Bengt Ollén

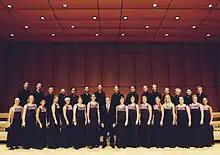
Bengt Ollén's choir Sofia Vokalensemble in 2014

Ollén was born in Lidköping, Sweden. After studying mechanical engineering at Chalmers University of Technology in Gothenburg Ollén received his Master's Degree in 1976. After briefly working at Swedish ball-bearing company SKF in Gothenburg he decided that he loved music more than mechanics. Ollén then studied music at the Högskolan för scen och musik at the University of Gothenburg in Sweden for professors Gösta Ohlin and Gunnar Eriksson. In 1981 he founded the still active vocal ensemble "Amanda" in Gothenburg, and in 1995 he founded Sofia Vokalensemble in Stockholm, that won the European Grand Prix for Choral Singing in 2012. In 2015 Sveriges Radio, the Swedish public-broadcasting system, appointed Sofia Vokalensemble under Bengt Ollén as Sweden's representative in Let the Peoples Sing (LTPS), an international choir competition organized by the European Broadcasting Union (EBU).